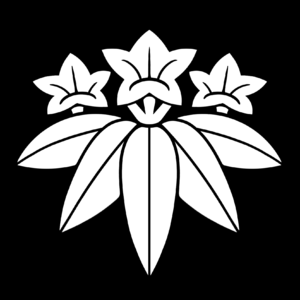
Le domaine de Shimodate est un fief féodal japonais de l'époque d'Edo situé dans la province de Hitachi. Il était dirigé à partir du château de Shimodate dans l'actuelle ville de Chikusei par une branche cadette du clan Ishikawa pendant la majeure partie de son existence.